Leadenhall Street

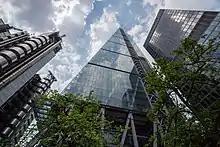
The Leadenhall Building from St Helen's Square in 2016

St Katherine Cree - an Anglican church, founded in 1280. The tower is from c1504, with a cupola and doorcase from 1776. The church itself was built in 1628–31, using squared ragstone on the foundations of the previous building, still visible on the south wall facing Leadenhall Street. The church is Grade 1 listed.